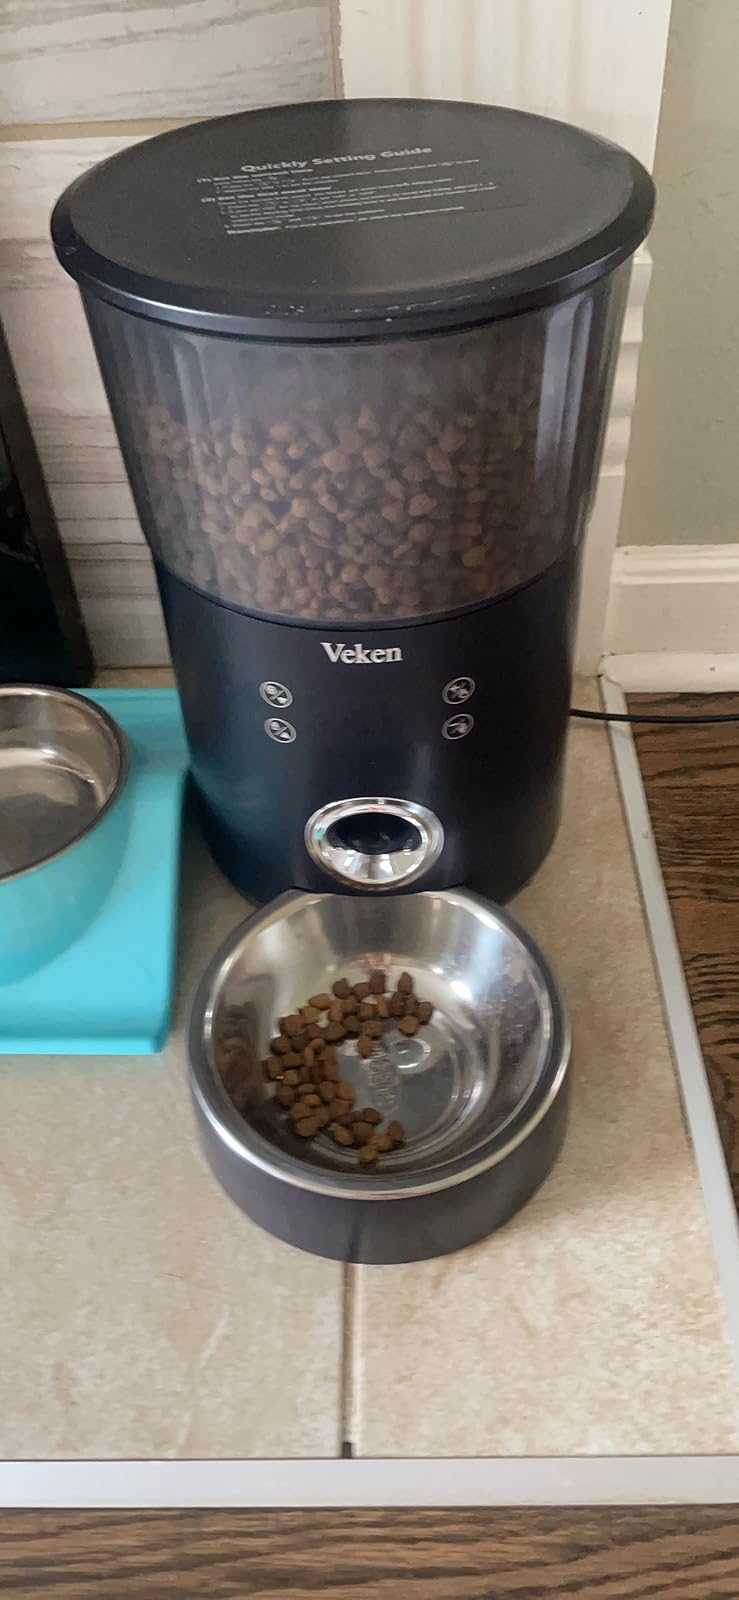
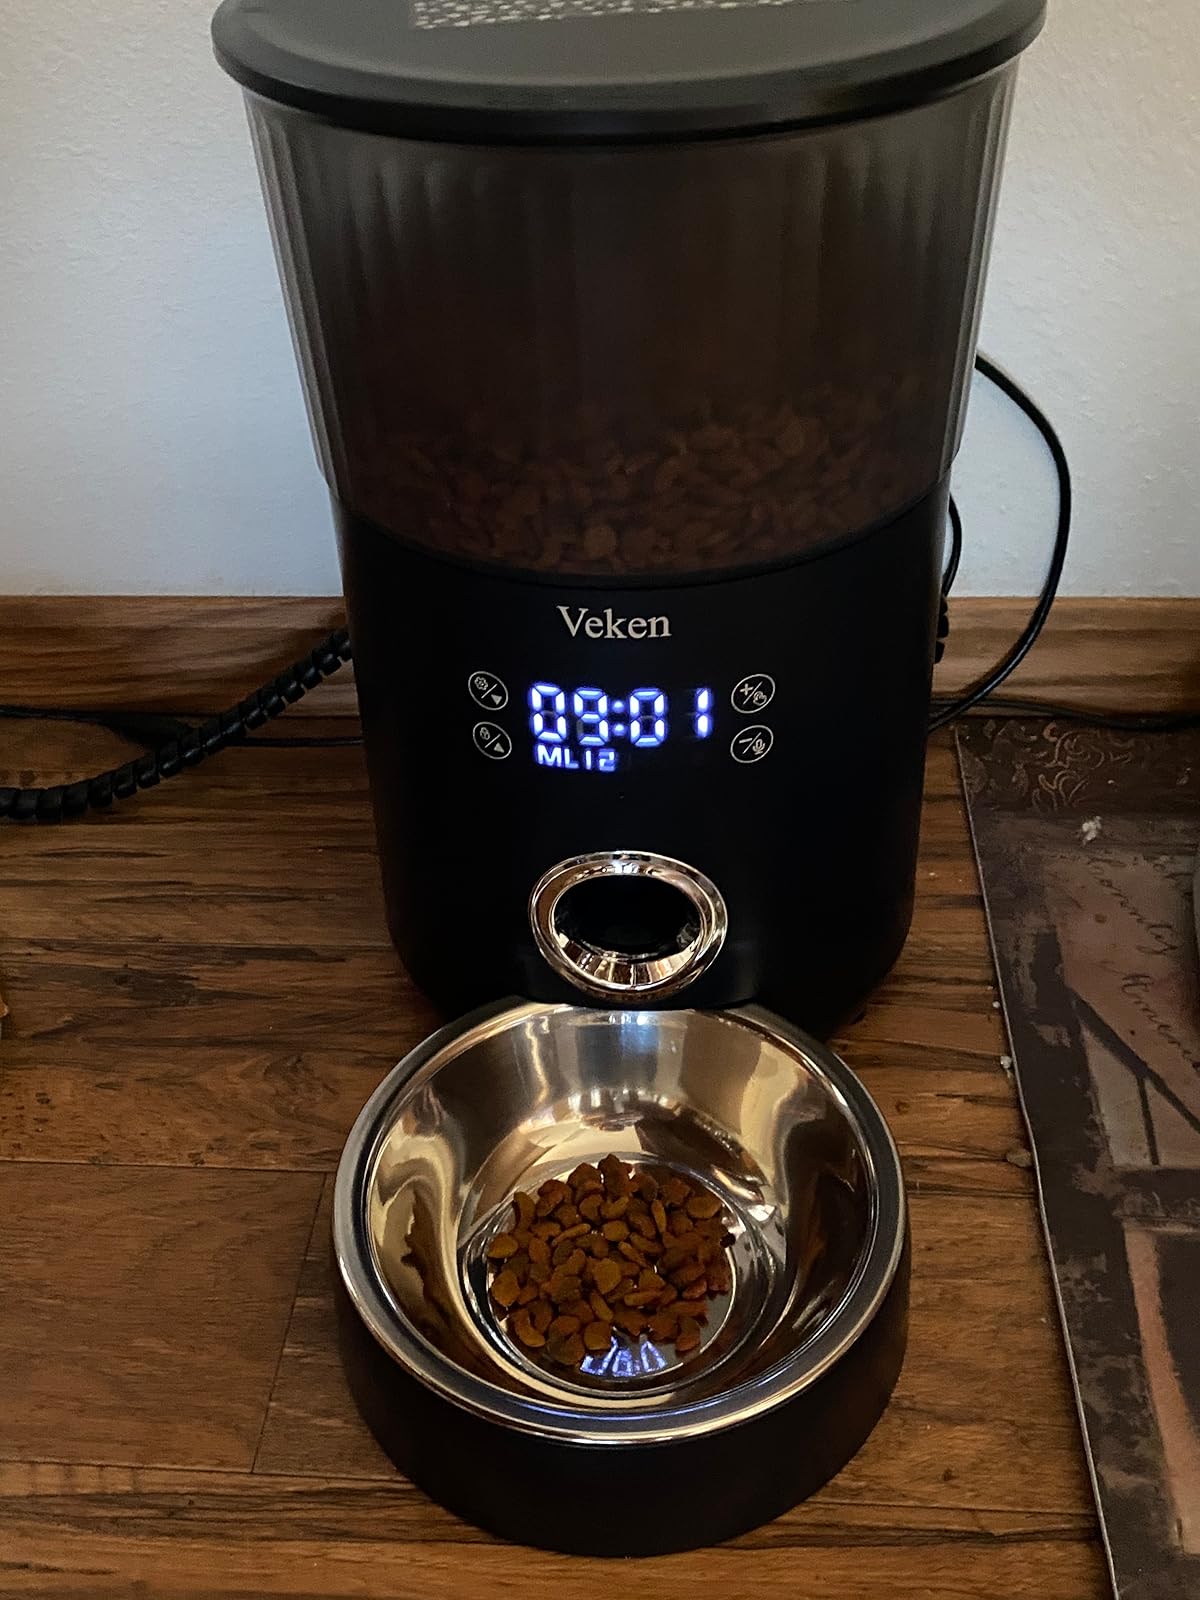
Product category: items_feeder
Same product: yes